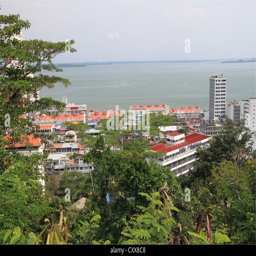
view of town centre and sea